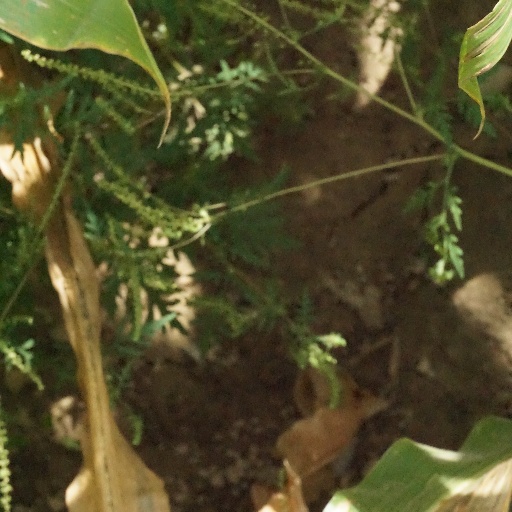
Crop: maize; corn